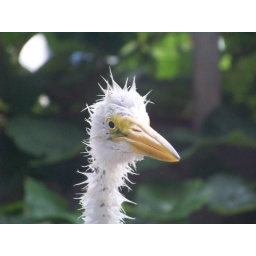
...actually he was standing out in the rain and kept shaking the water off...